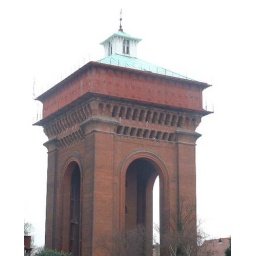
The Victorian 'Jumbo' water tower in Colchester town centre.